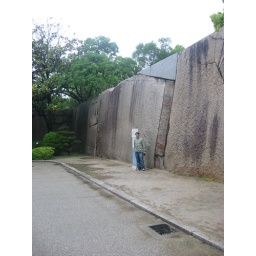
big stones in the wall of Osaka castle